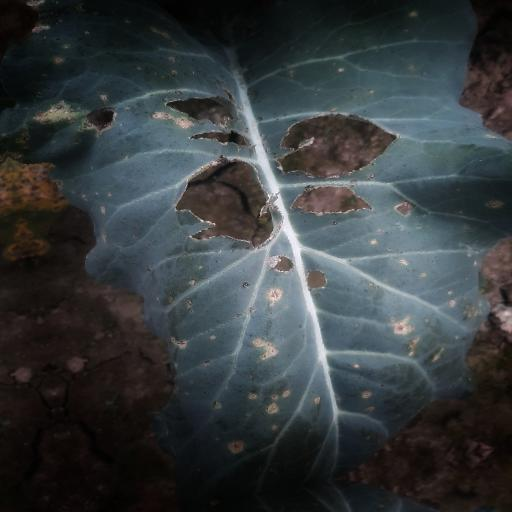
Label: Black Rot